Nieuport Madon

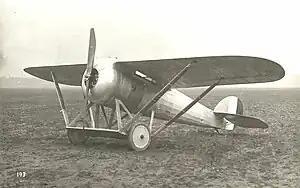
Nieuport Madon prototype with wing root opening visible

The Nieuport Madon was a prototype 1917 French single-seat strut-braced gull-wing monoplane fighter, with an additional lifting surface between the undercarriage.